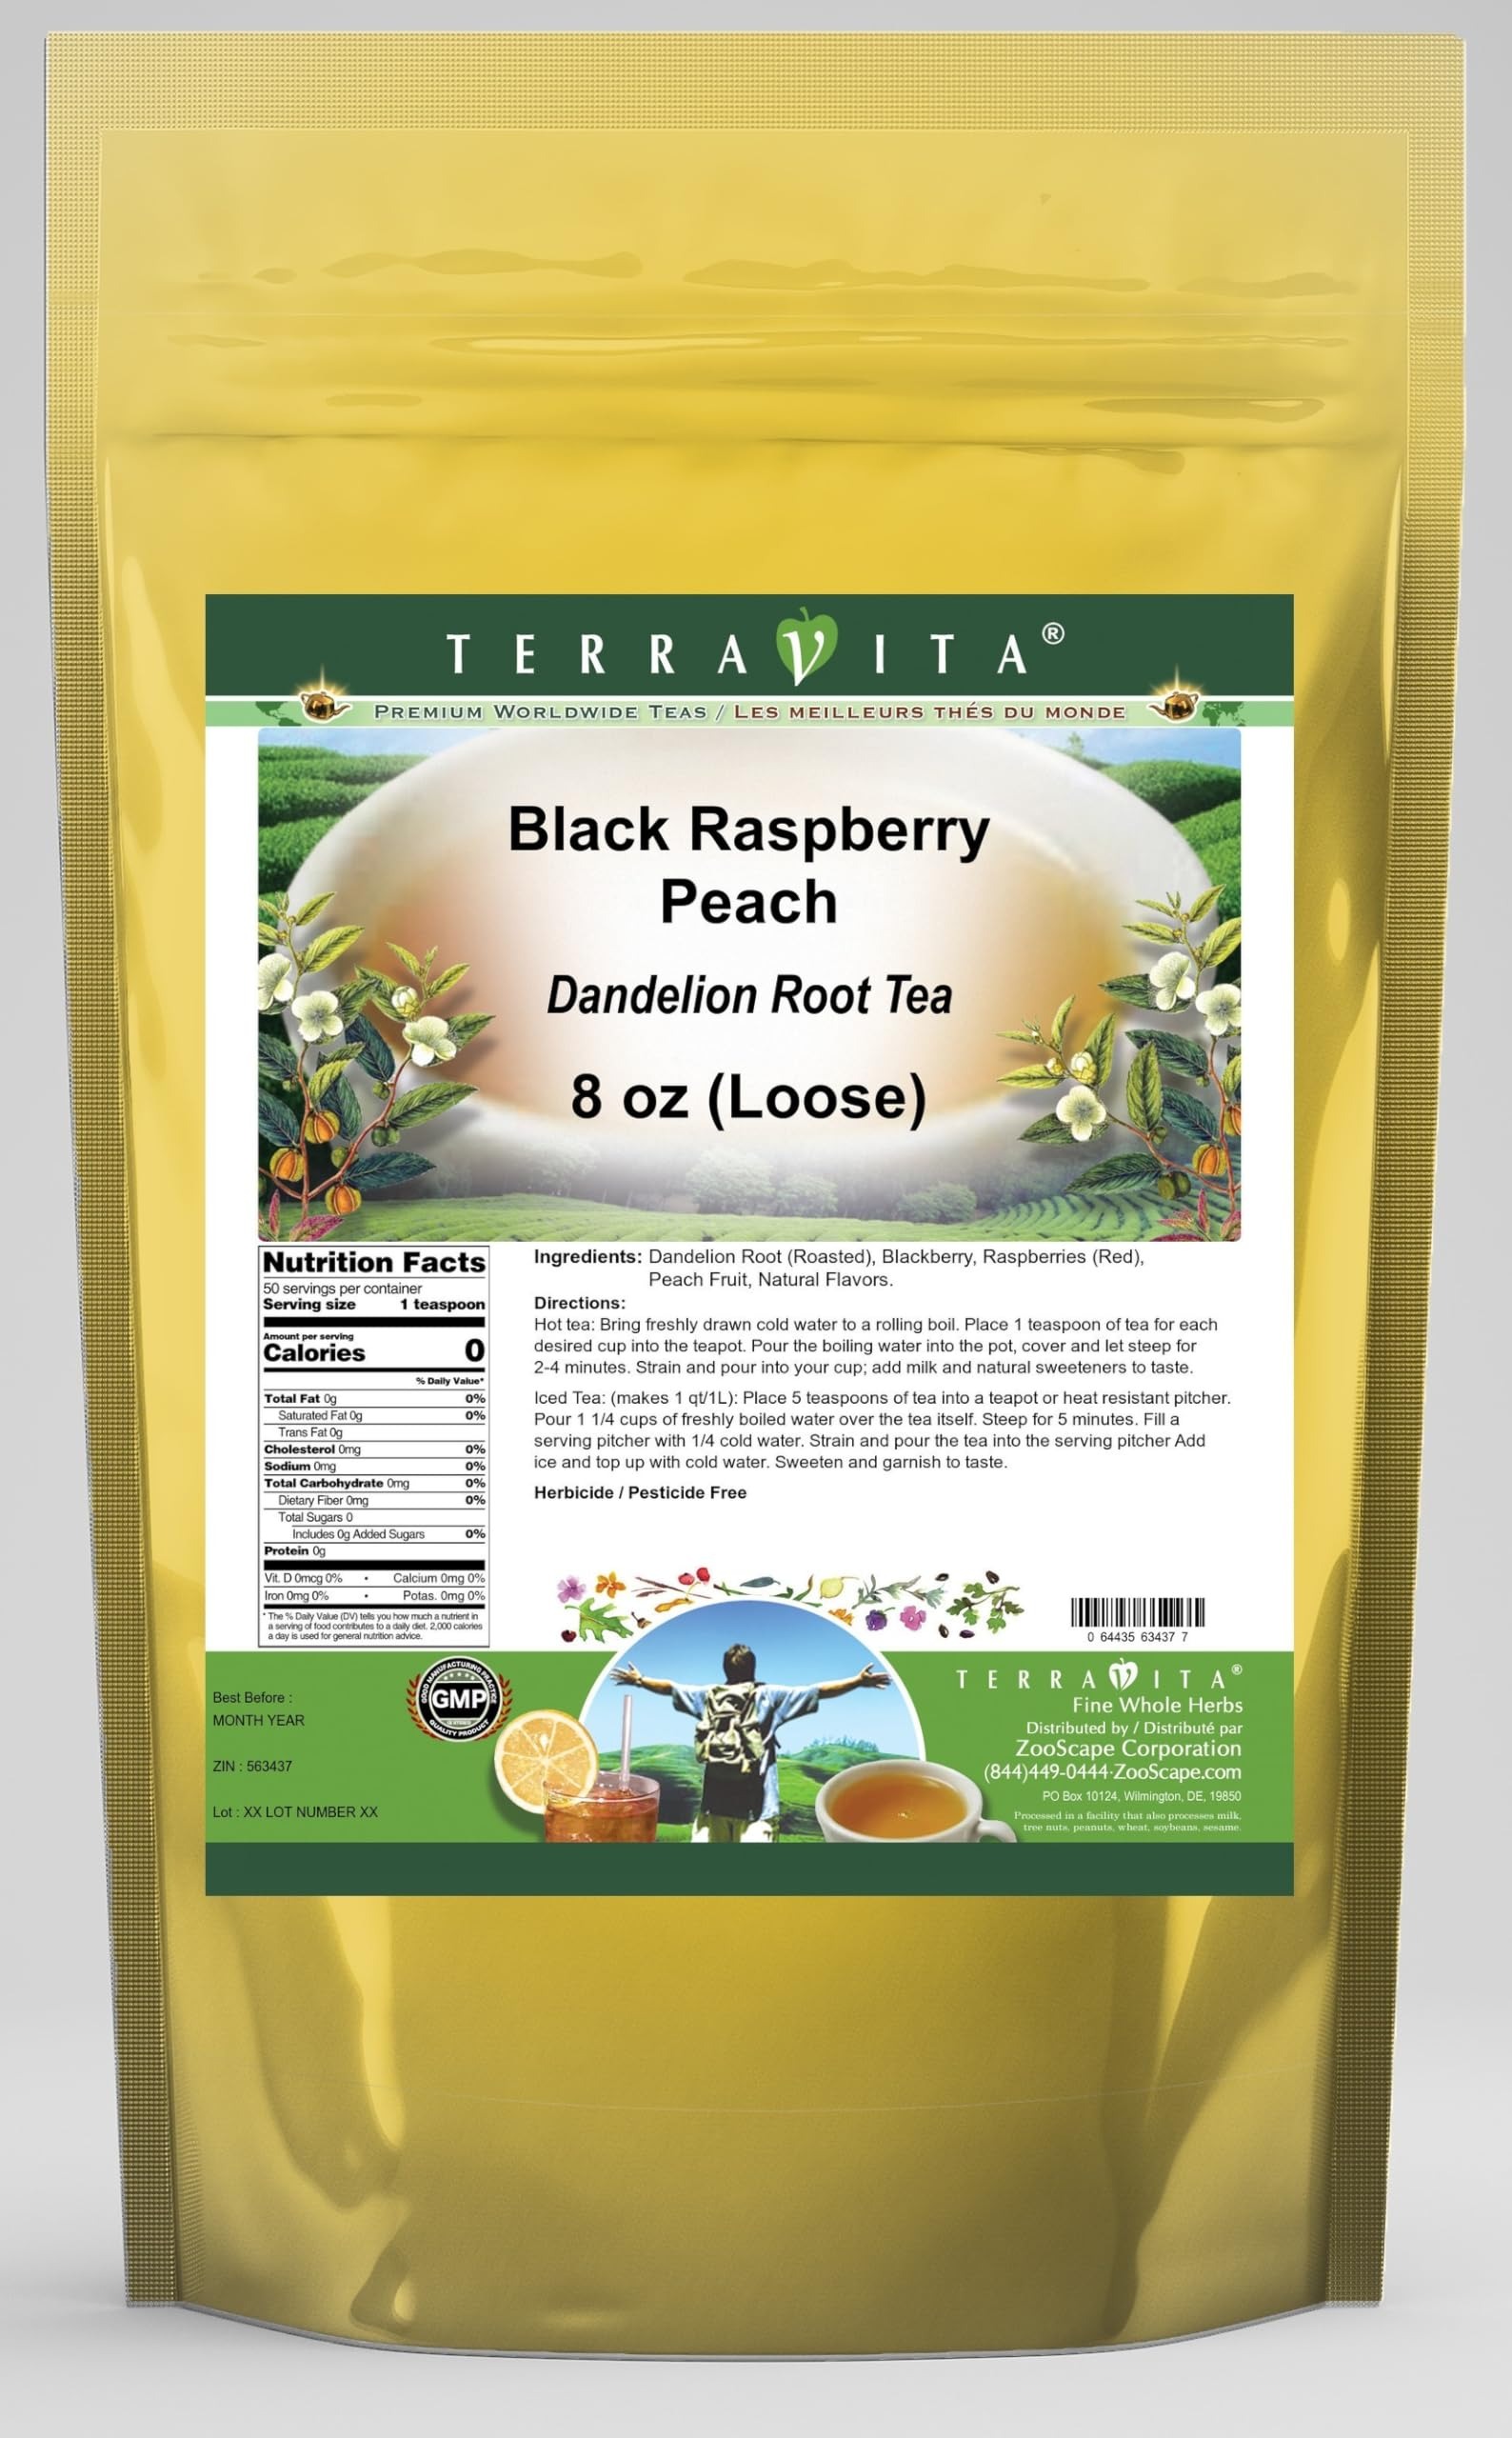
Item Name: Black Raspberry Peach Dandelion Root Tea (Loose) (8 oz, ZIN: 563437) - 2 Pack
Bullet Point 1: Our Black Raspberry Peach Dandelion Root tea is a delicious naturally flavored Dandelion Root coffee substitute with Blackberry, Raspberries (Red) and Peach Fruit that you will enjoy relaxing with anytime! The natural and caffeine-free Black Raspberry Peach taste is delicious! - Ingredients: Dandelion Root, Blackberry, Raspberries (Red), Peach Fruit and Natural Black Raspberry Peach Flavor.
Bullet Point 2: No fillers.
Bullet Point 3: Manufacturer: TerraVita
Bullet Point 4: Size: 8 oz
Bullet Point 5: Loose Leaf Dandelion Root Tea - Packed in a convenient upright pouch!
Product Description: Our Black Raspberry Peach Dandelion Root tea is a delicious naturally flavored Dandelion Root coffee substitute with Blackberry, Raspberries (Red) and Peach Fruit that you will enjoy relaxing with anytime! The natural and caffeine-free Black Raspberry Peach taste is delicious! - Ingredients: Dandelion Root, Blackberry, Raspberries (Red), Peach Fruit and Natural Black Raspberry Peach Flavor. - Hot tea brewing method: Bring freshly drawn cold water to a rolling boil. Place 1 teaspoon of tea for each desired cup into the teapot. Pour the boiling water into the pot, cover and let steep for 2-4 minutes. Strain and pour into your cup; add milk and natural sweeteners to taste. - Iced tea brewing method: (to make 1 liter/quart): Place 5 teaspoons of tea into a teapot or heat resistant pitcher. Pour 1 1/4 cups of freshly boiled water over the tea itself. Steep for 5 minutes. Fill a serving pitcher with 1/4 cold water. Strain and pour the tea into the serving pitcher Add ice and top up with cold water. Sweeten and garnish to taste. - TerraVita is an exclusive line of premium-quality, natural source products that use only the finest, purest and most potent ingredients found around the world. TerraVita is hallmarked by the highest possible standards of purity, potency, stability and freshness. All of our products are prepared with the highest elements of quality control, from raw materials through the entire manufacturing process, up to and including the moment that the bottles or bags are sealed for freshness and shipped out to you. Our highest possible standards are certified by independent laboratories and backed by our personal guarantee. - TerraVita exists to meet and ensure your family's health and wellness without the harmful effects of chemicals and health products. We stri
Value: 16.0
Unit: Ounce

Price: 64.31